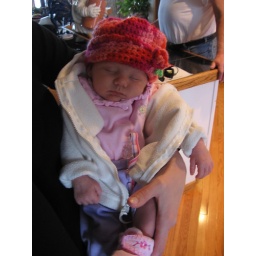
Callie in her cute hat 2